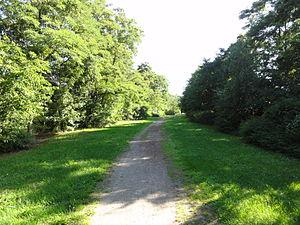
Terril n° 212 dit Cavalier du 10 de l'Escarpelle, Fosse n° 10 de la Compagnie des mines de l'Escarpelle, Leforest, Pas-de-Calais, Nord-Pas-de-Calais, France.
Dans le bassin minier du Nord-Pas-de-Calais, 339 terrils sont recensés. En 1969, les Houillères leur ont attribué un numéro individuel, pour les référencer, et les exploiter. Ils sont numérotés d'ouest en est, du nᵒ 1 au 202. Une liste complémentaire a été créée dans les années 1970. Les sites y sont numérotés de 203 à 260, sans logique spécifique, chaque numéro ayant été attribué en fonction des sites susceptibles d'être exploités. Certains sites étant composés de plusieurs terrils annexes ou satellites, une lettre suit le numéro.
La fosse nᵒ 10 de la Compagnie des mines de l'Escarpelle est un ancien charbonnage du Bassin minier du Nord-Pas-de-Calais, situé à Leforest. Il s'agit de la dernière fosse ouverte par la Compagnie, mais aussi de sa fosse la plus septentrionale. Lors de sa mise en service, elle reprend l'exploitation de la fosse nᵒ 6. En parallèle, des cités sont construites au nord et au sud du carreau.